Women's shelter

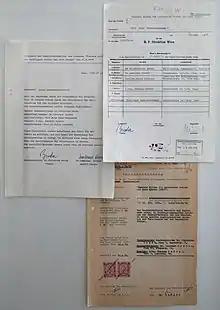
Founding documents of the "Social Aid for Vulnerable Women and Children" association (1978), which created Vienna's first women's shelter

In Australia, the first women's refuge, known as Elsie Refuge, was opened in Glebe, New South Wales, in 1974 by a group of women's liberation activists. Many others followed, with 11 established around the country by the middle of 1975 and many more to follow. Initially these services were entirely reliant on volunteer efforts and donations from the community, but they subsequently secured government funding under the Whitlam government. However, government policy has recently seen some moves to dismantle the women's refuge movement, so that in New South Wales since 2014 the management of many refuges has been handed over to large religious agencies so that they now often operate as generic homeless services rather than specifically catering to women and children escaping domestic violence.